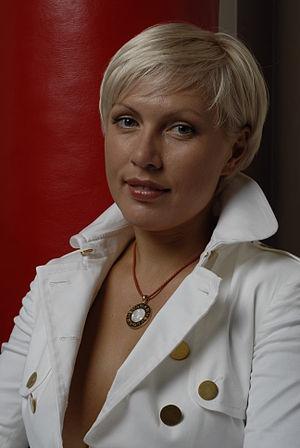
Natascha Ragosina est une boxeuse professionnelle russe née le 5 avril 1976 à Karaganda, Kazakhstan.